Pet Sounds

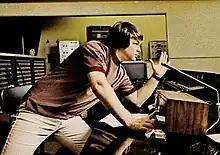
Wilson conducting a "Pet Sounds" session behind the mixing desk at Western

Recording for "Pet Sounds" primarily occurred between January 18 and April 13, 1966, across 27 sessions. Three tracks—"You Still Believe in Me", "Pet Sounds", and "Sloop John B"—were initiated earlier, with the latter partially recorded in July and December 1965. Most instrumental tracks were recorded at Western Studio 3 of United Western Recorders, while Gold Star Studios hosted sessions for "Good Vibrations" and the backing tracks of "Wouldn't It Be Nice" and "I Just Wasn't Made for These Times". Sunset Sound Recorders was used for the instrumental of "Here Today". Wilson produced the album largely with his usual engineer, Chuck Britz, a staff member at Western.